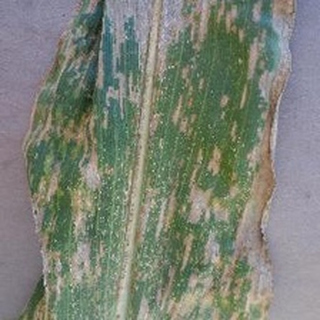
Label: corn_gray_leaf_spot